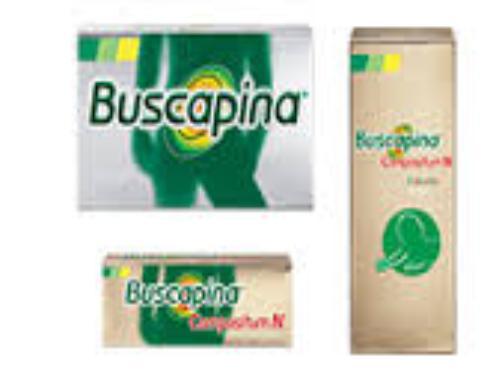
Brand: buscapina
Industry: Necessities